University of Santa Catalina

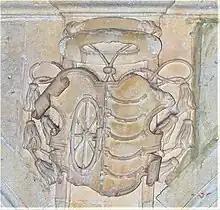
Shield of Bishop Pedro Álvarez de Acosta, including a Catherine wheel.

The building is square, and is structured around a large courtyard with columns. Works started in the year 1541 and were completed in 1549; various reforms were carried out by Bernasconi in 1779.